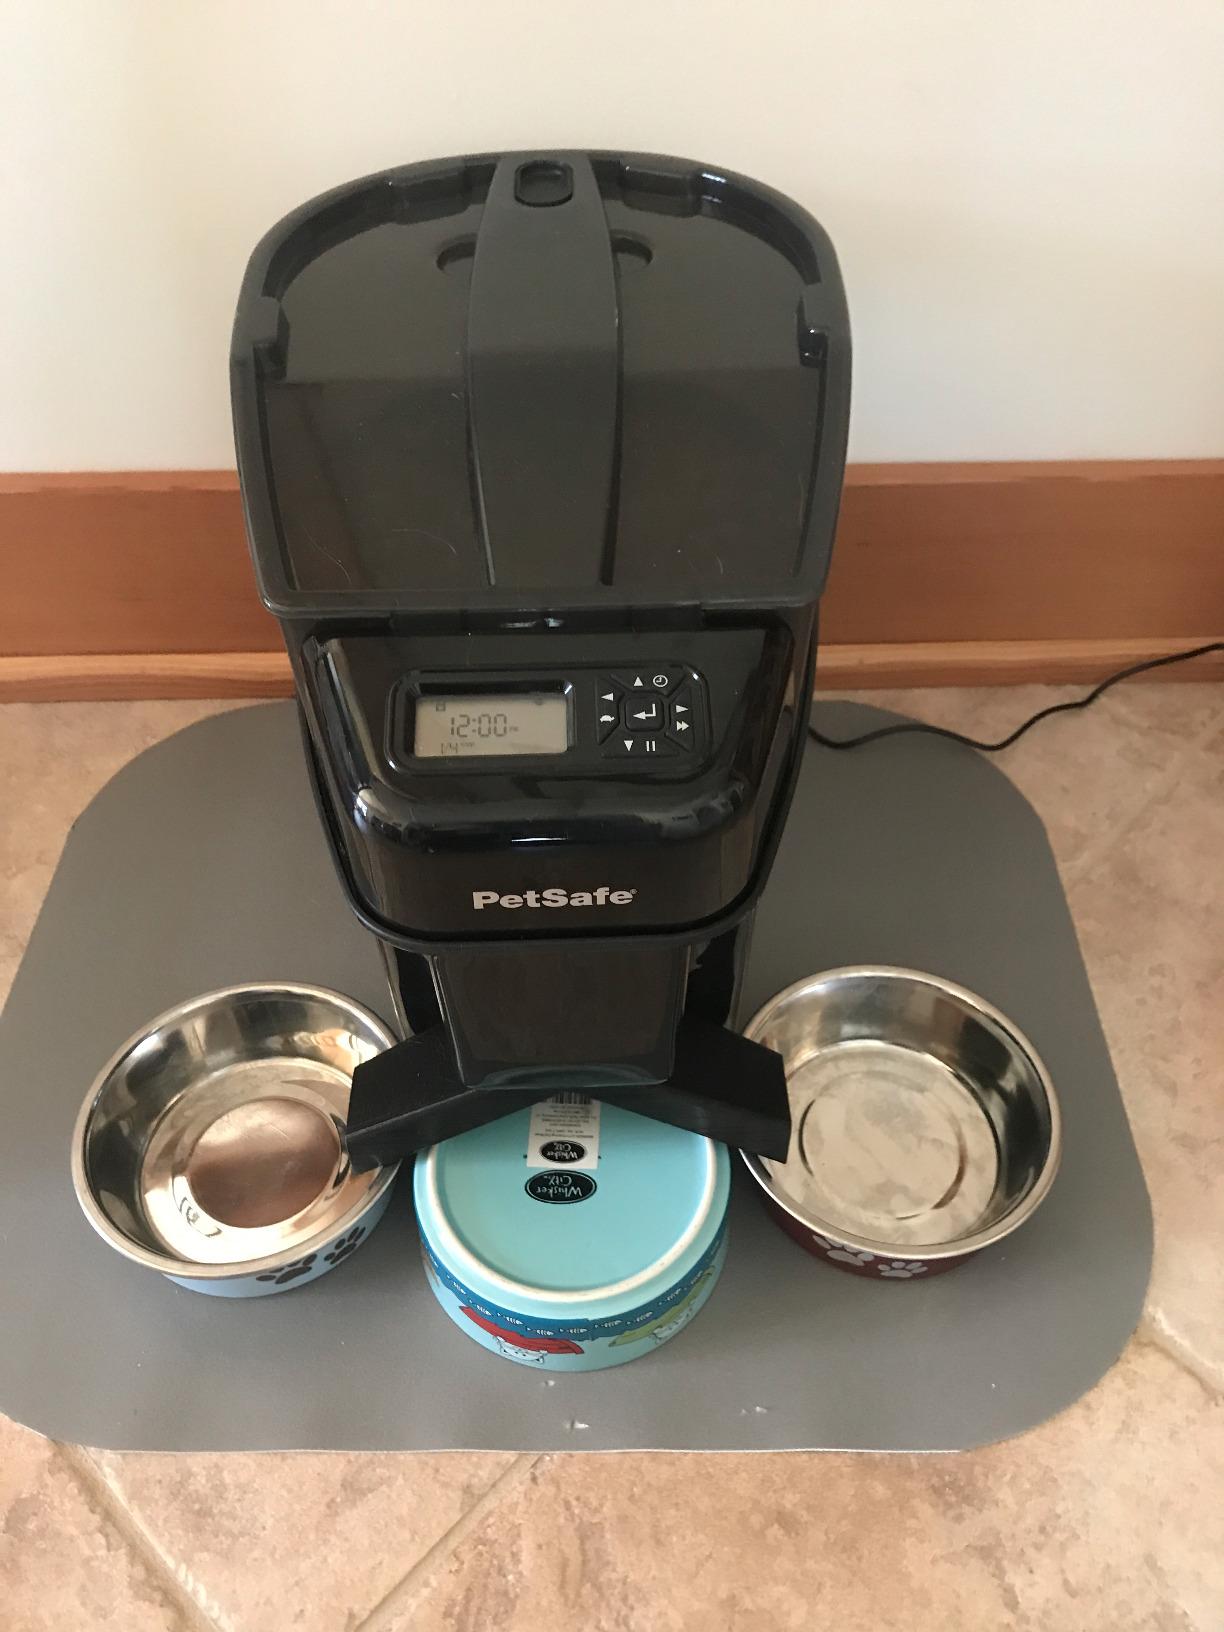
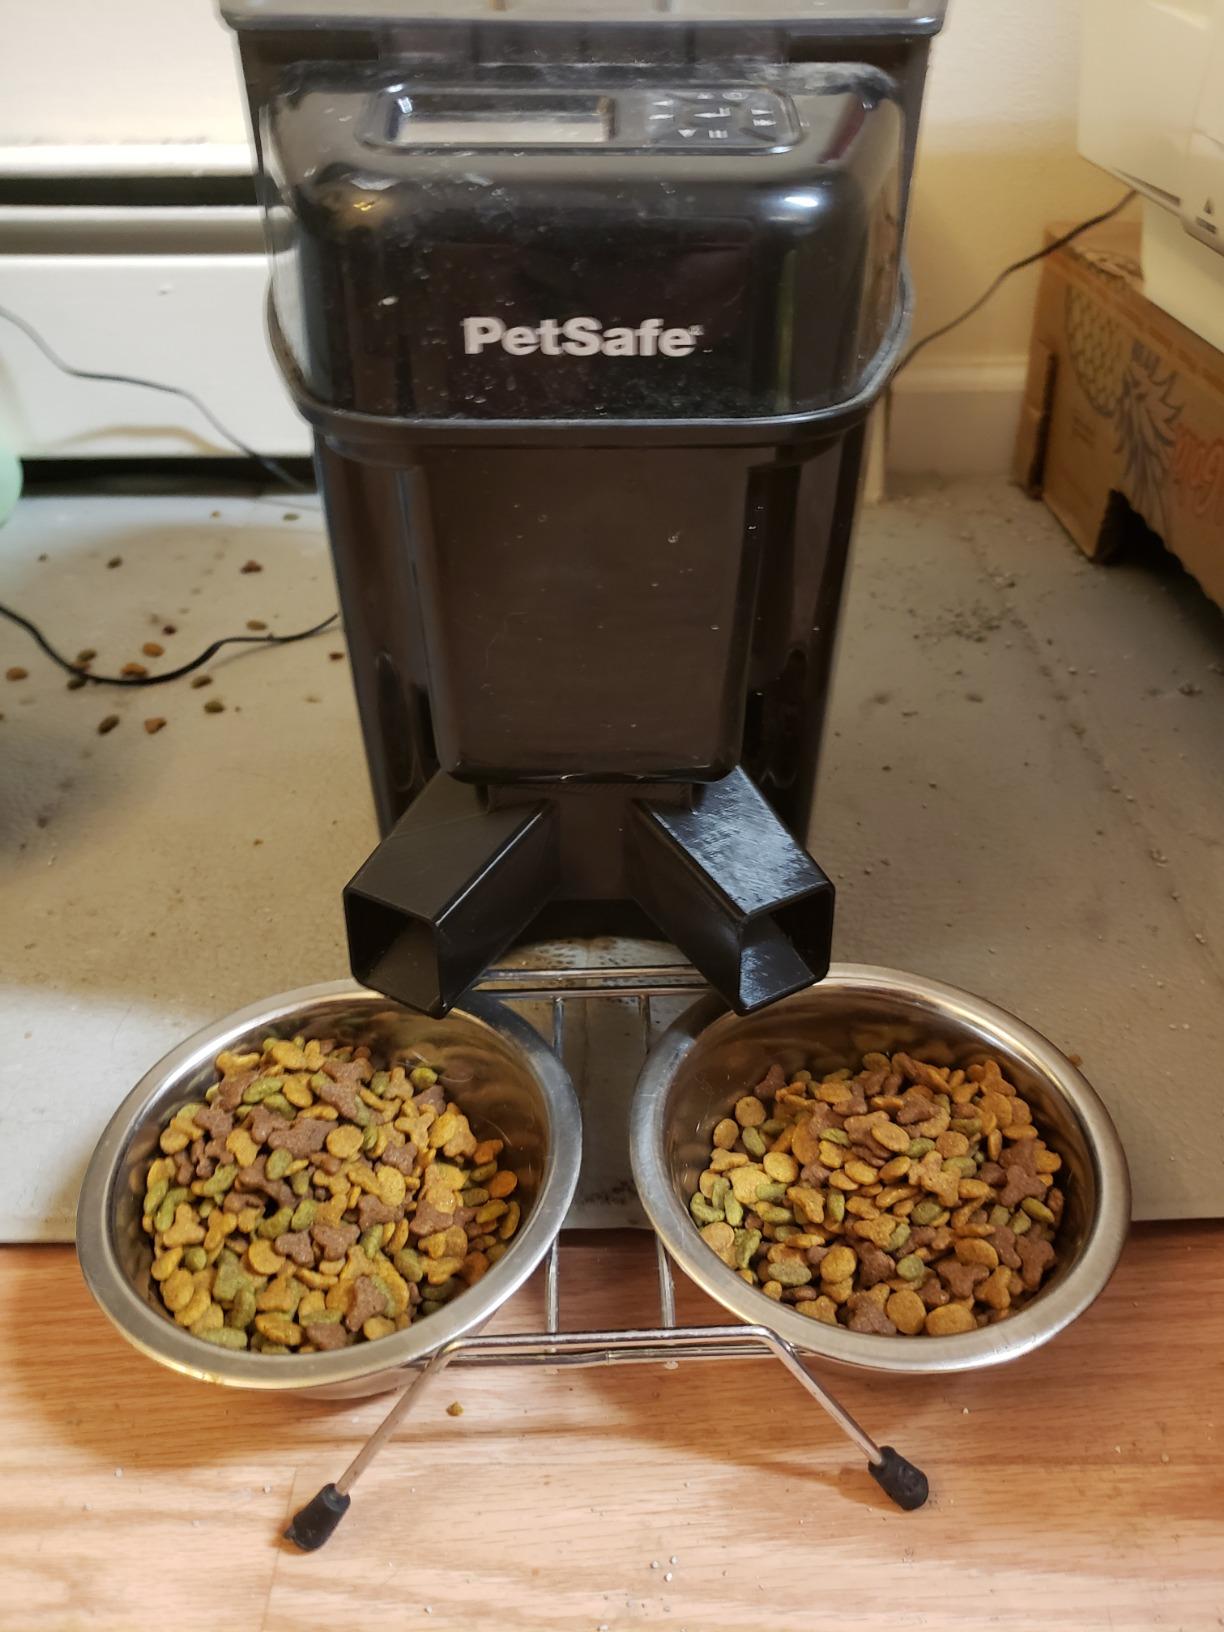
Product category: items_feeder
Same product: yes